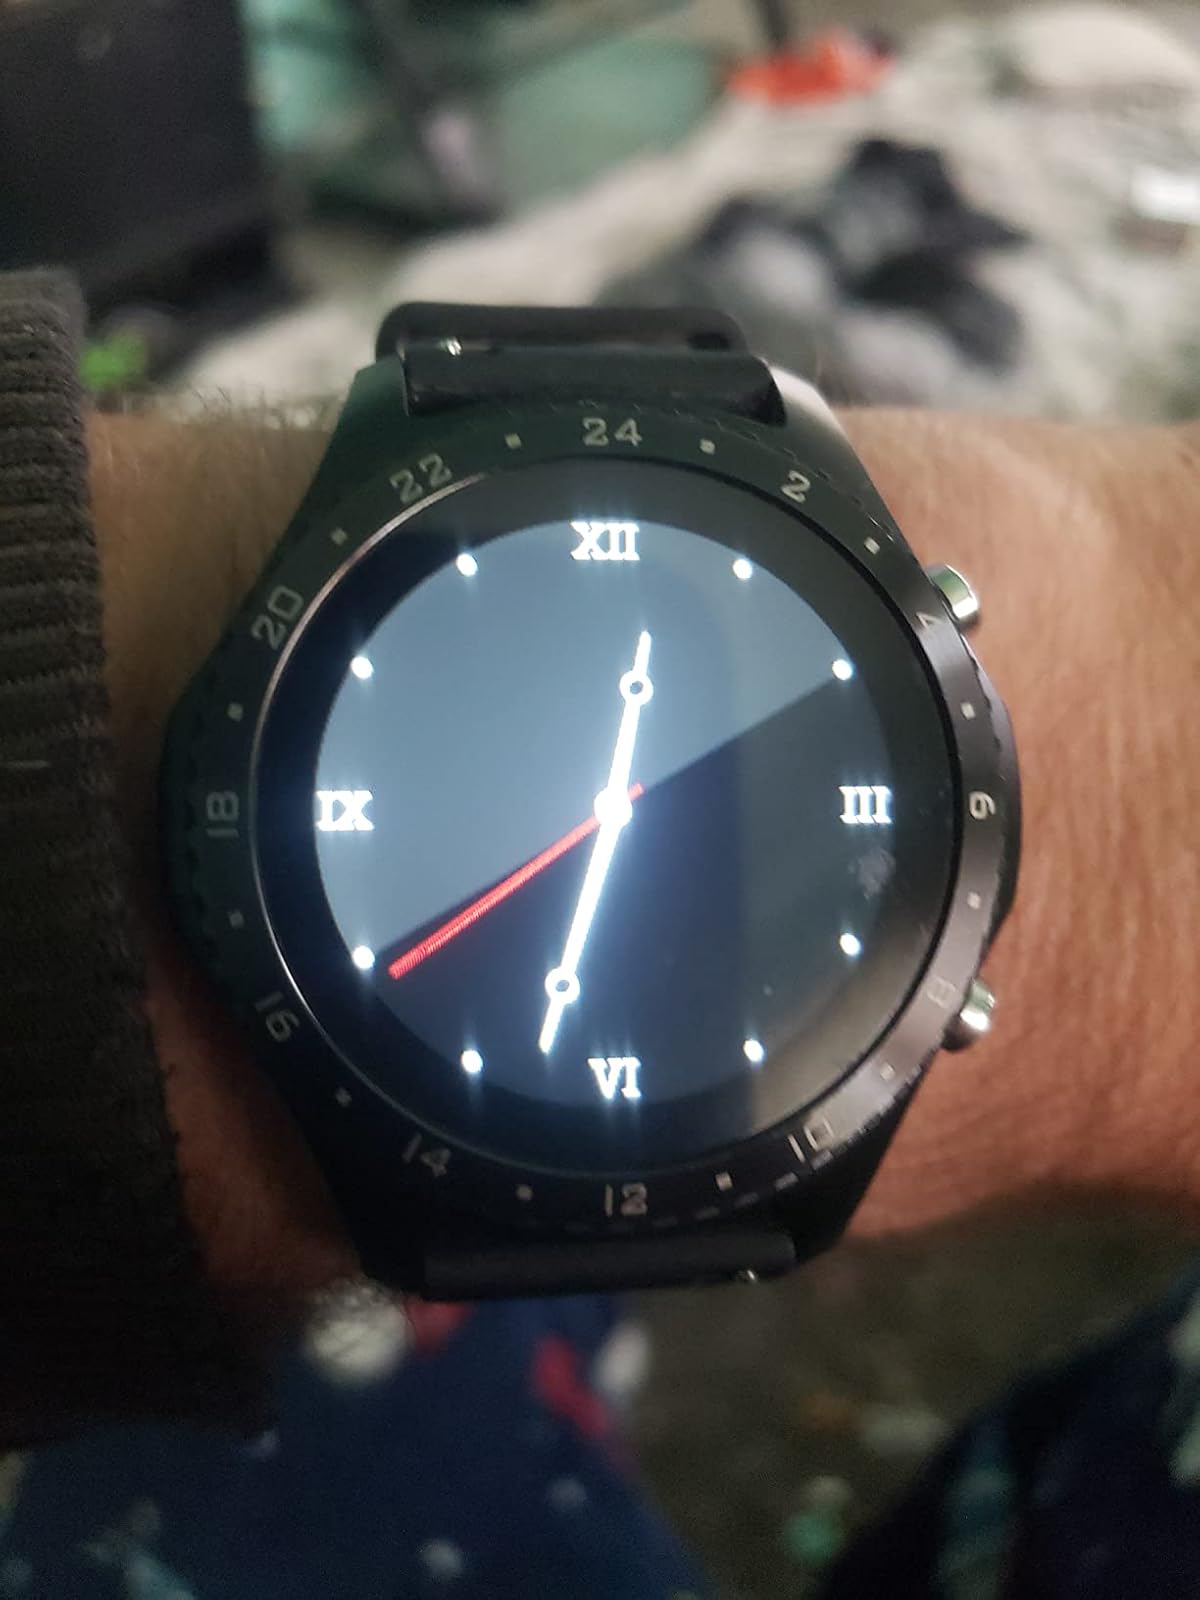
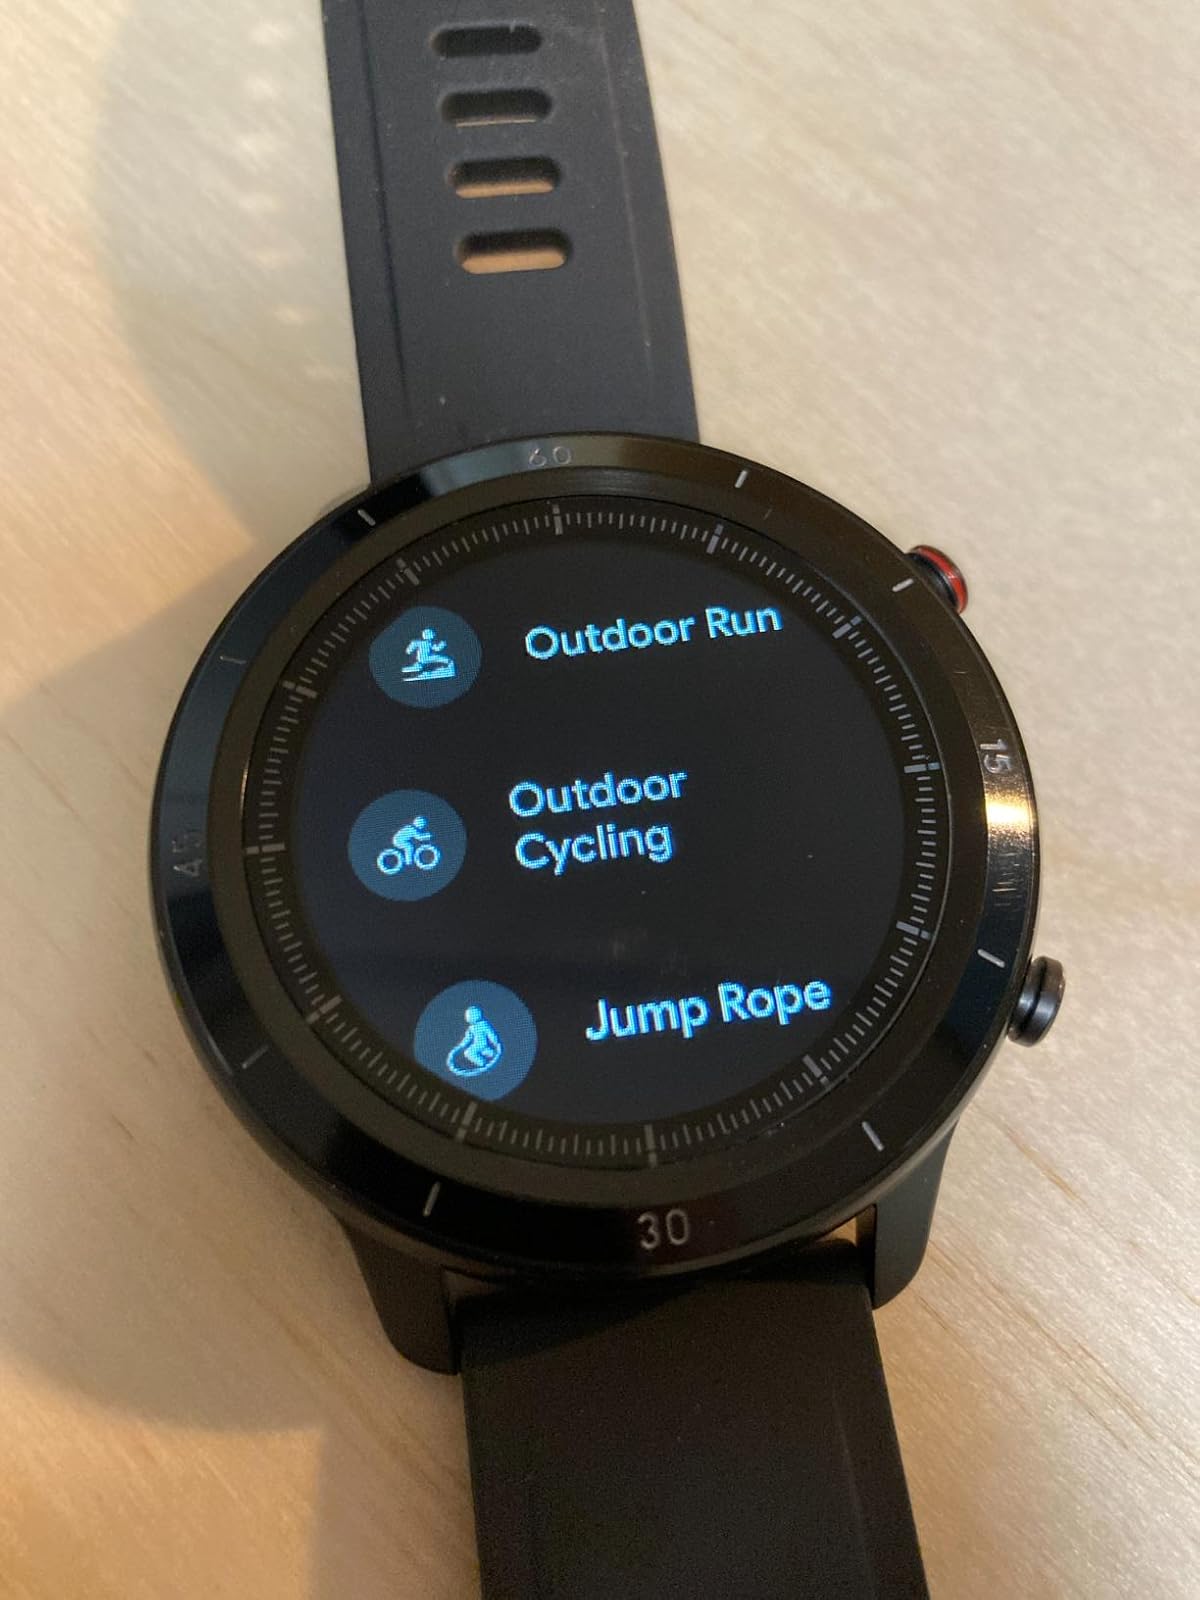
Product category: smartwatch
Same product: no